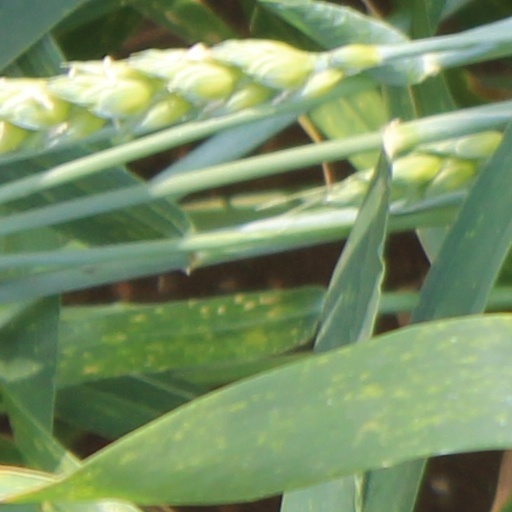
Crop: wheat